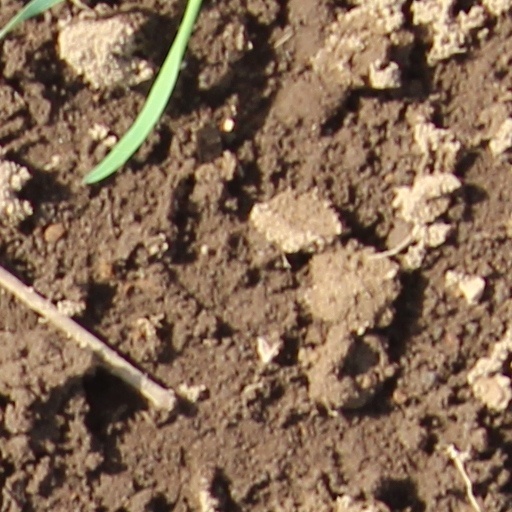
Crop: wheat